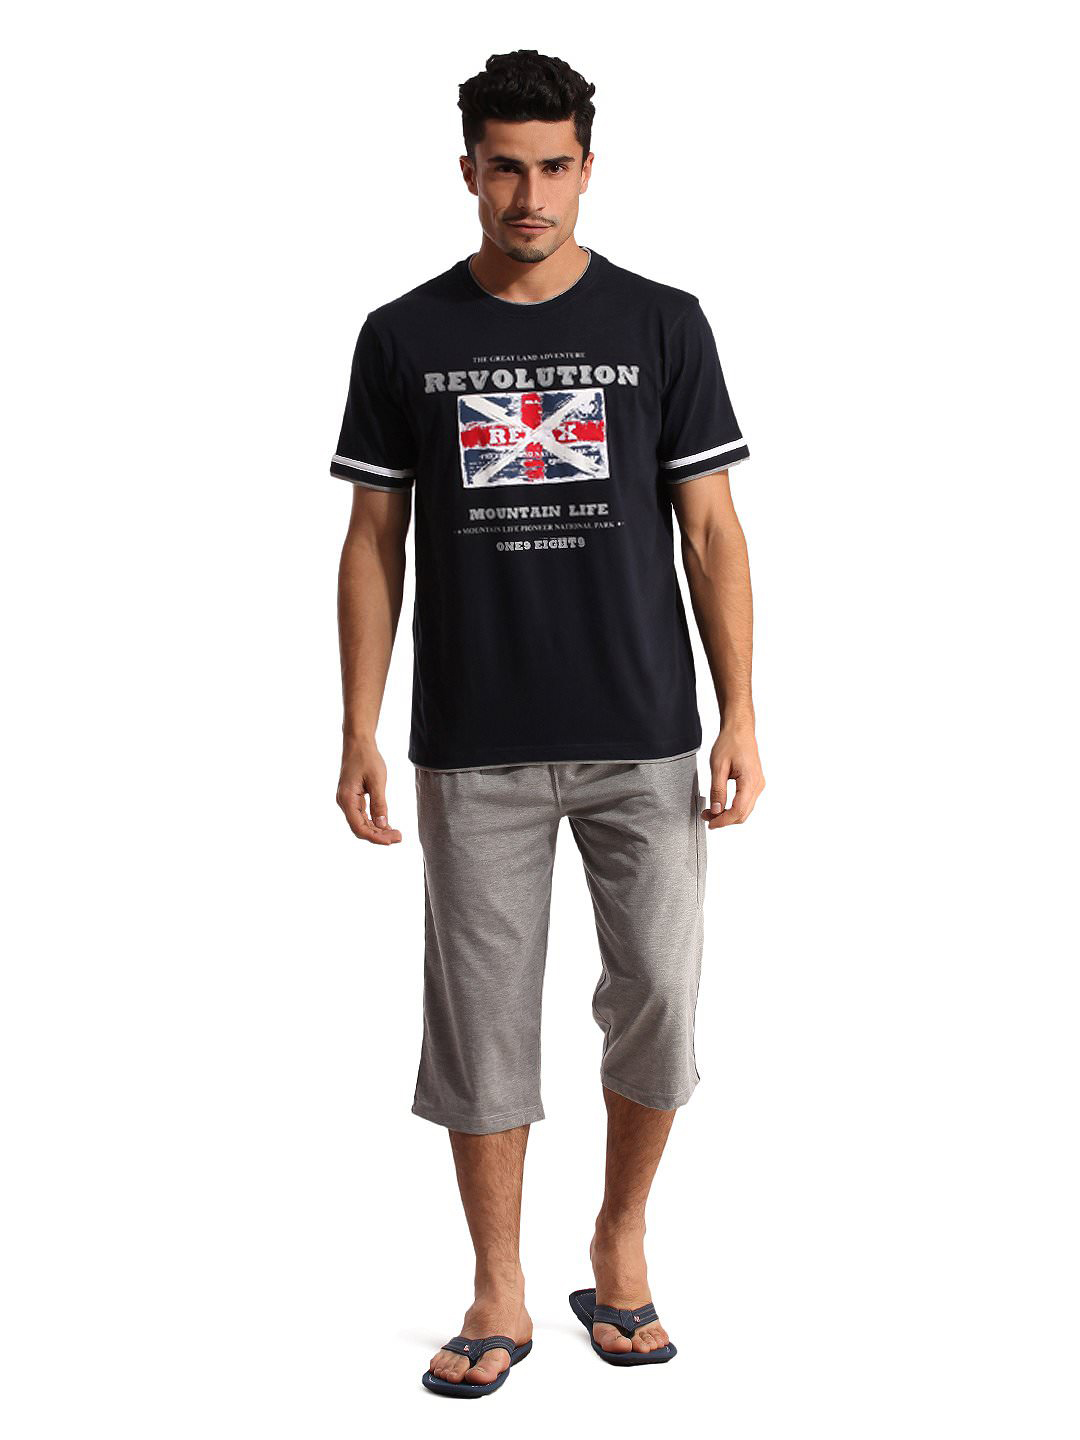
SDL by Sweet Dreams Men Navy Blue & Grey Pyjama Set
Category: Apparel / Loungewear and Nightwear / Night suits
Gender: Men
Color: Navy Blue
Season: Summer 2016
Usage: Casual